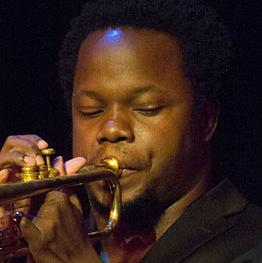
Age: 31